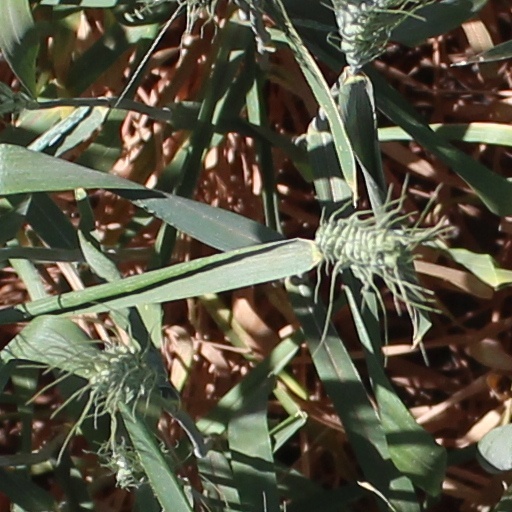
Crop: wheat